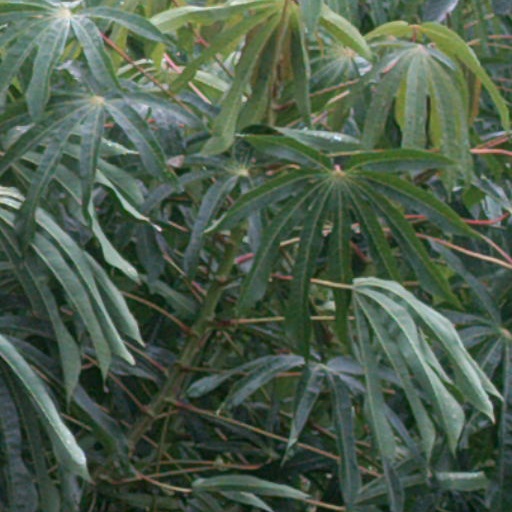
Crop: cassava